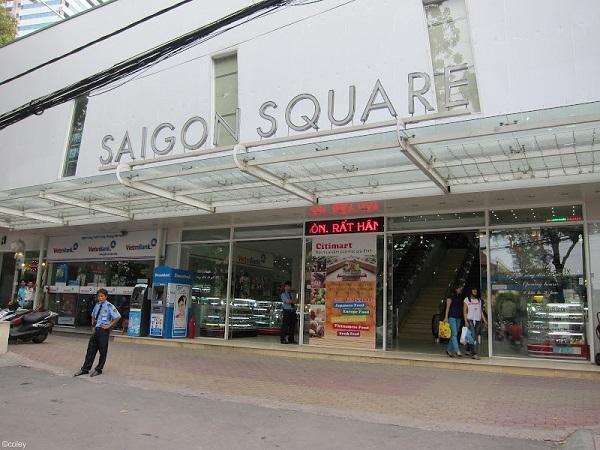
có một vài người đang xuất hiện ở khu vực cửa của trung tâm thương mại